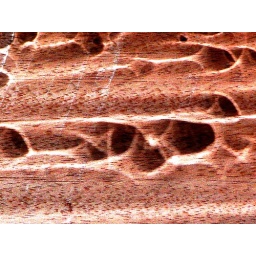
Reflection on wooden beam caused by water running down glass roof penetrated by sun rays